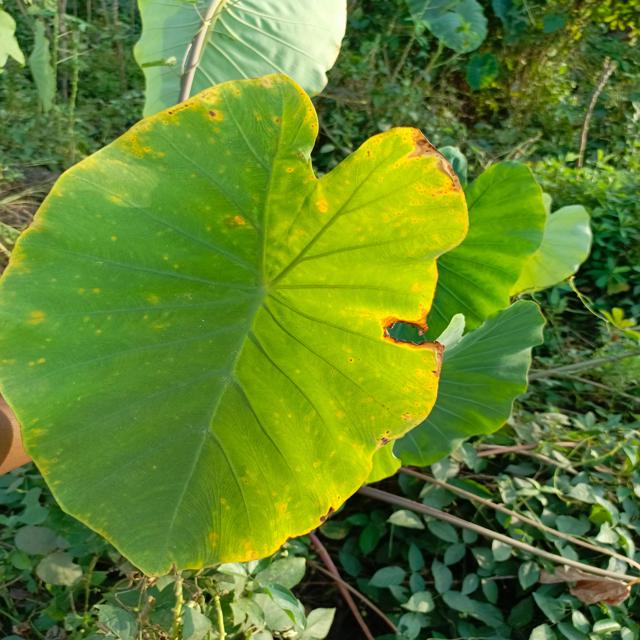
Label: Mid_Blight